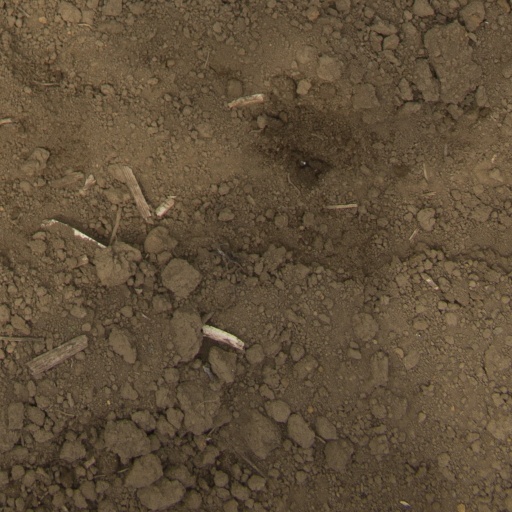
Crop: Jerusalem artichoke